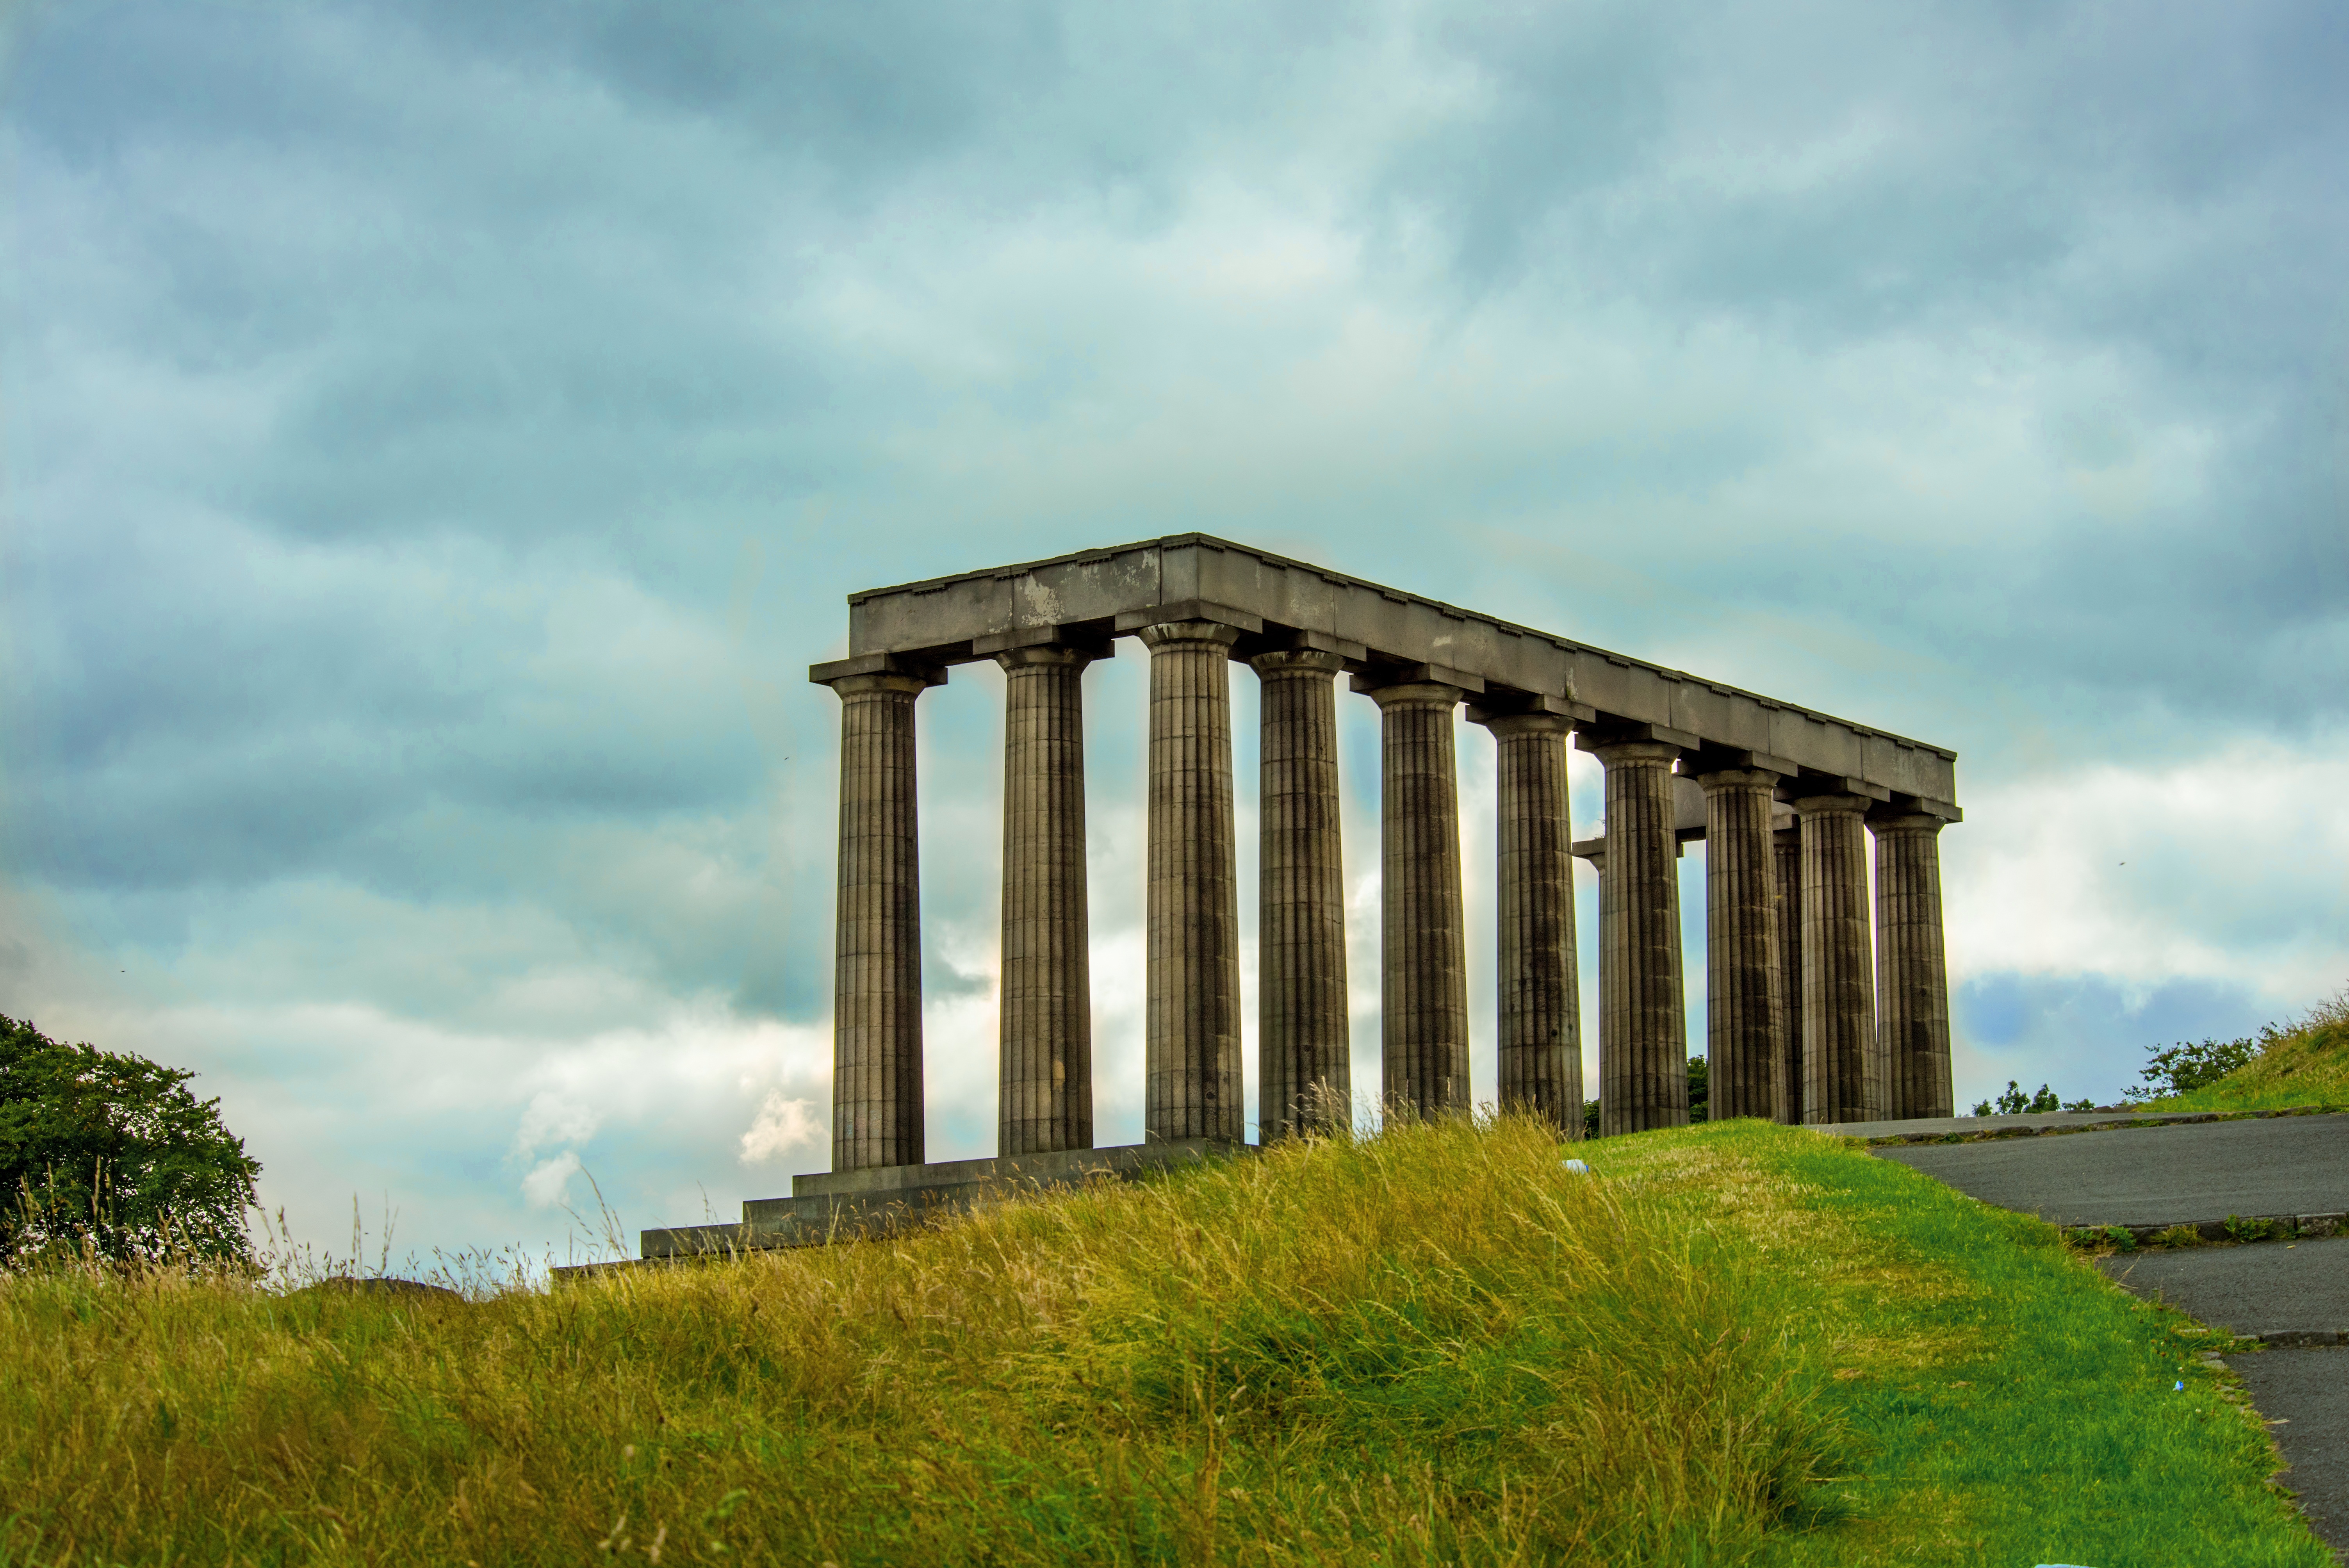
architecture, sky, bridge, hill, old, stone, monument, arch, pillar, landmark, places of interest, national, clouds, place, ruins, culture, scotland, unfinished, famous, viaduct, historical, edinburgh, rural area, in the free, national monument of scotland